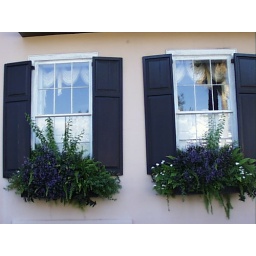
Window boxes abound in Charleston. I'm planning a series of door and window paintings in the future!